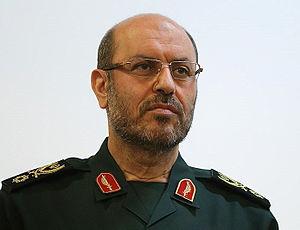
Hossein Dehghan, né le 2 mars 1957, est un militaire et homme politique iranien.